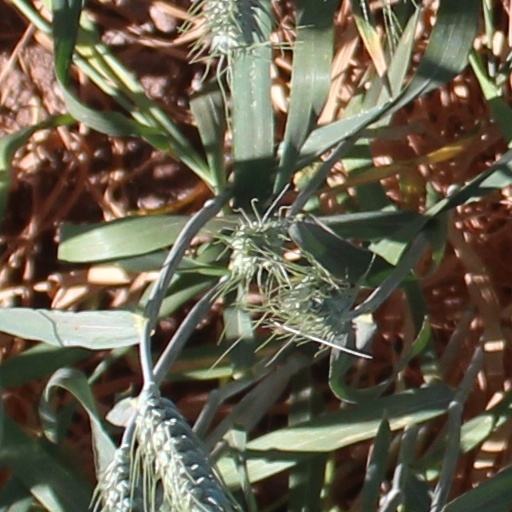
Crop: wheat